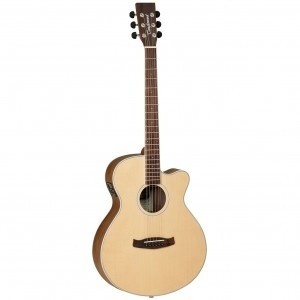
Tanglewood Discovery Super Folk Natural PW w/cut and EQ - LH
Details Formed in England in the latter part of the 20th century, Tanglewood offers exceptional value through design features, both traditional & contemporary usually found on instruments at much higher prices. Distributed in 60 countries globally, winner of the Music Industry award as UK’s All Time Best Selling Acoustic Guitars. With consummate craftsmanship & reliability, you can trust Tanglewood. SHAPE: Super Folk TOP: Spruce BACK: Black Walnut SIDES: Black Walnut NECK (MATERIAL): Mahogany FINGERBOARD: Rosewood BRIDGE: Rosewood BINDING: ABS White SADDLE: ABS White NUT (WIDTH): ABS White (43mm) SCALE LENGTH: 650mm MACHINE HEADS: Chrome Die Cast FINISH: Natural Open Pore Satin EQ: Tanglewood TEQ-3BT STRINGS: Bronze 12-53 , Additional Information Brand Tanglewood Clearance Item No decorateTable('product-attribute-specs-table')
Brand: Tanglewood
Category: Arts & Entertainment > Hobbies & Creative Arts > Musical Instruments > String Instruments > Guitars